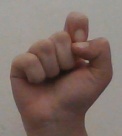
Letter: fa